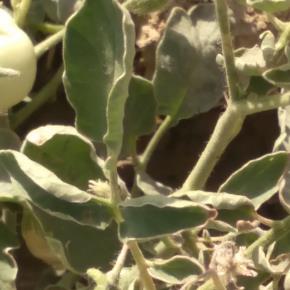
Crop: Tomato
Condition: virosis-d